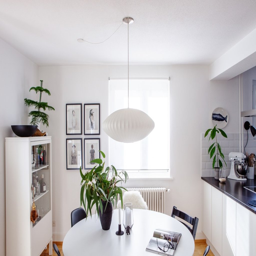
white , black and green colour scheme : over the white dining table hangs a lamp .